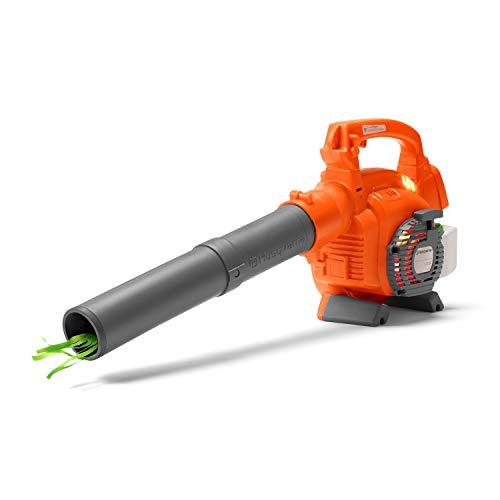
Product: Husqvarna 589746401 Leaf Toy Plastic Blower
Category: Toys & Games | Sports & Outdoor Play | Gardening Tools
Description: Looks and sounds like a real Husqvarna 125B Blower.
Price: $32.26